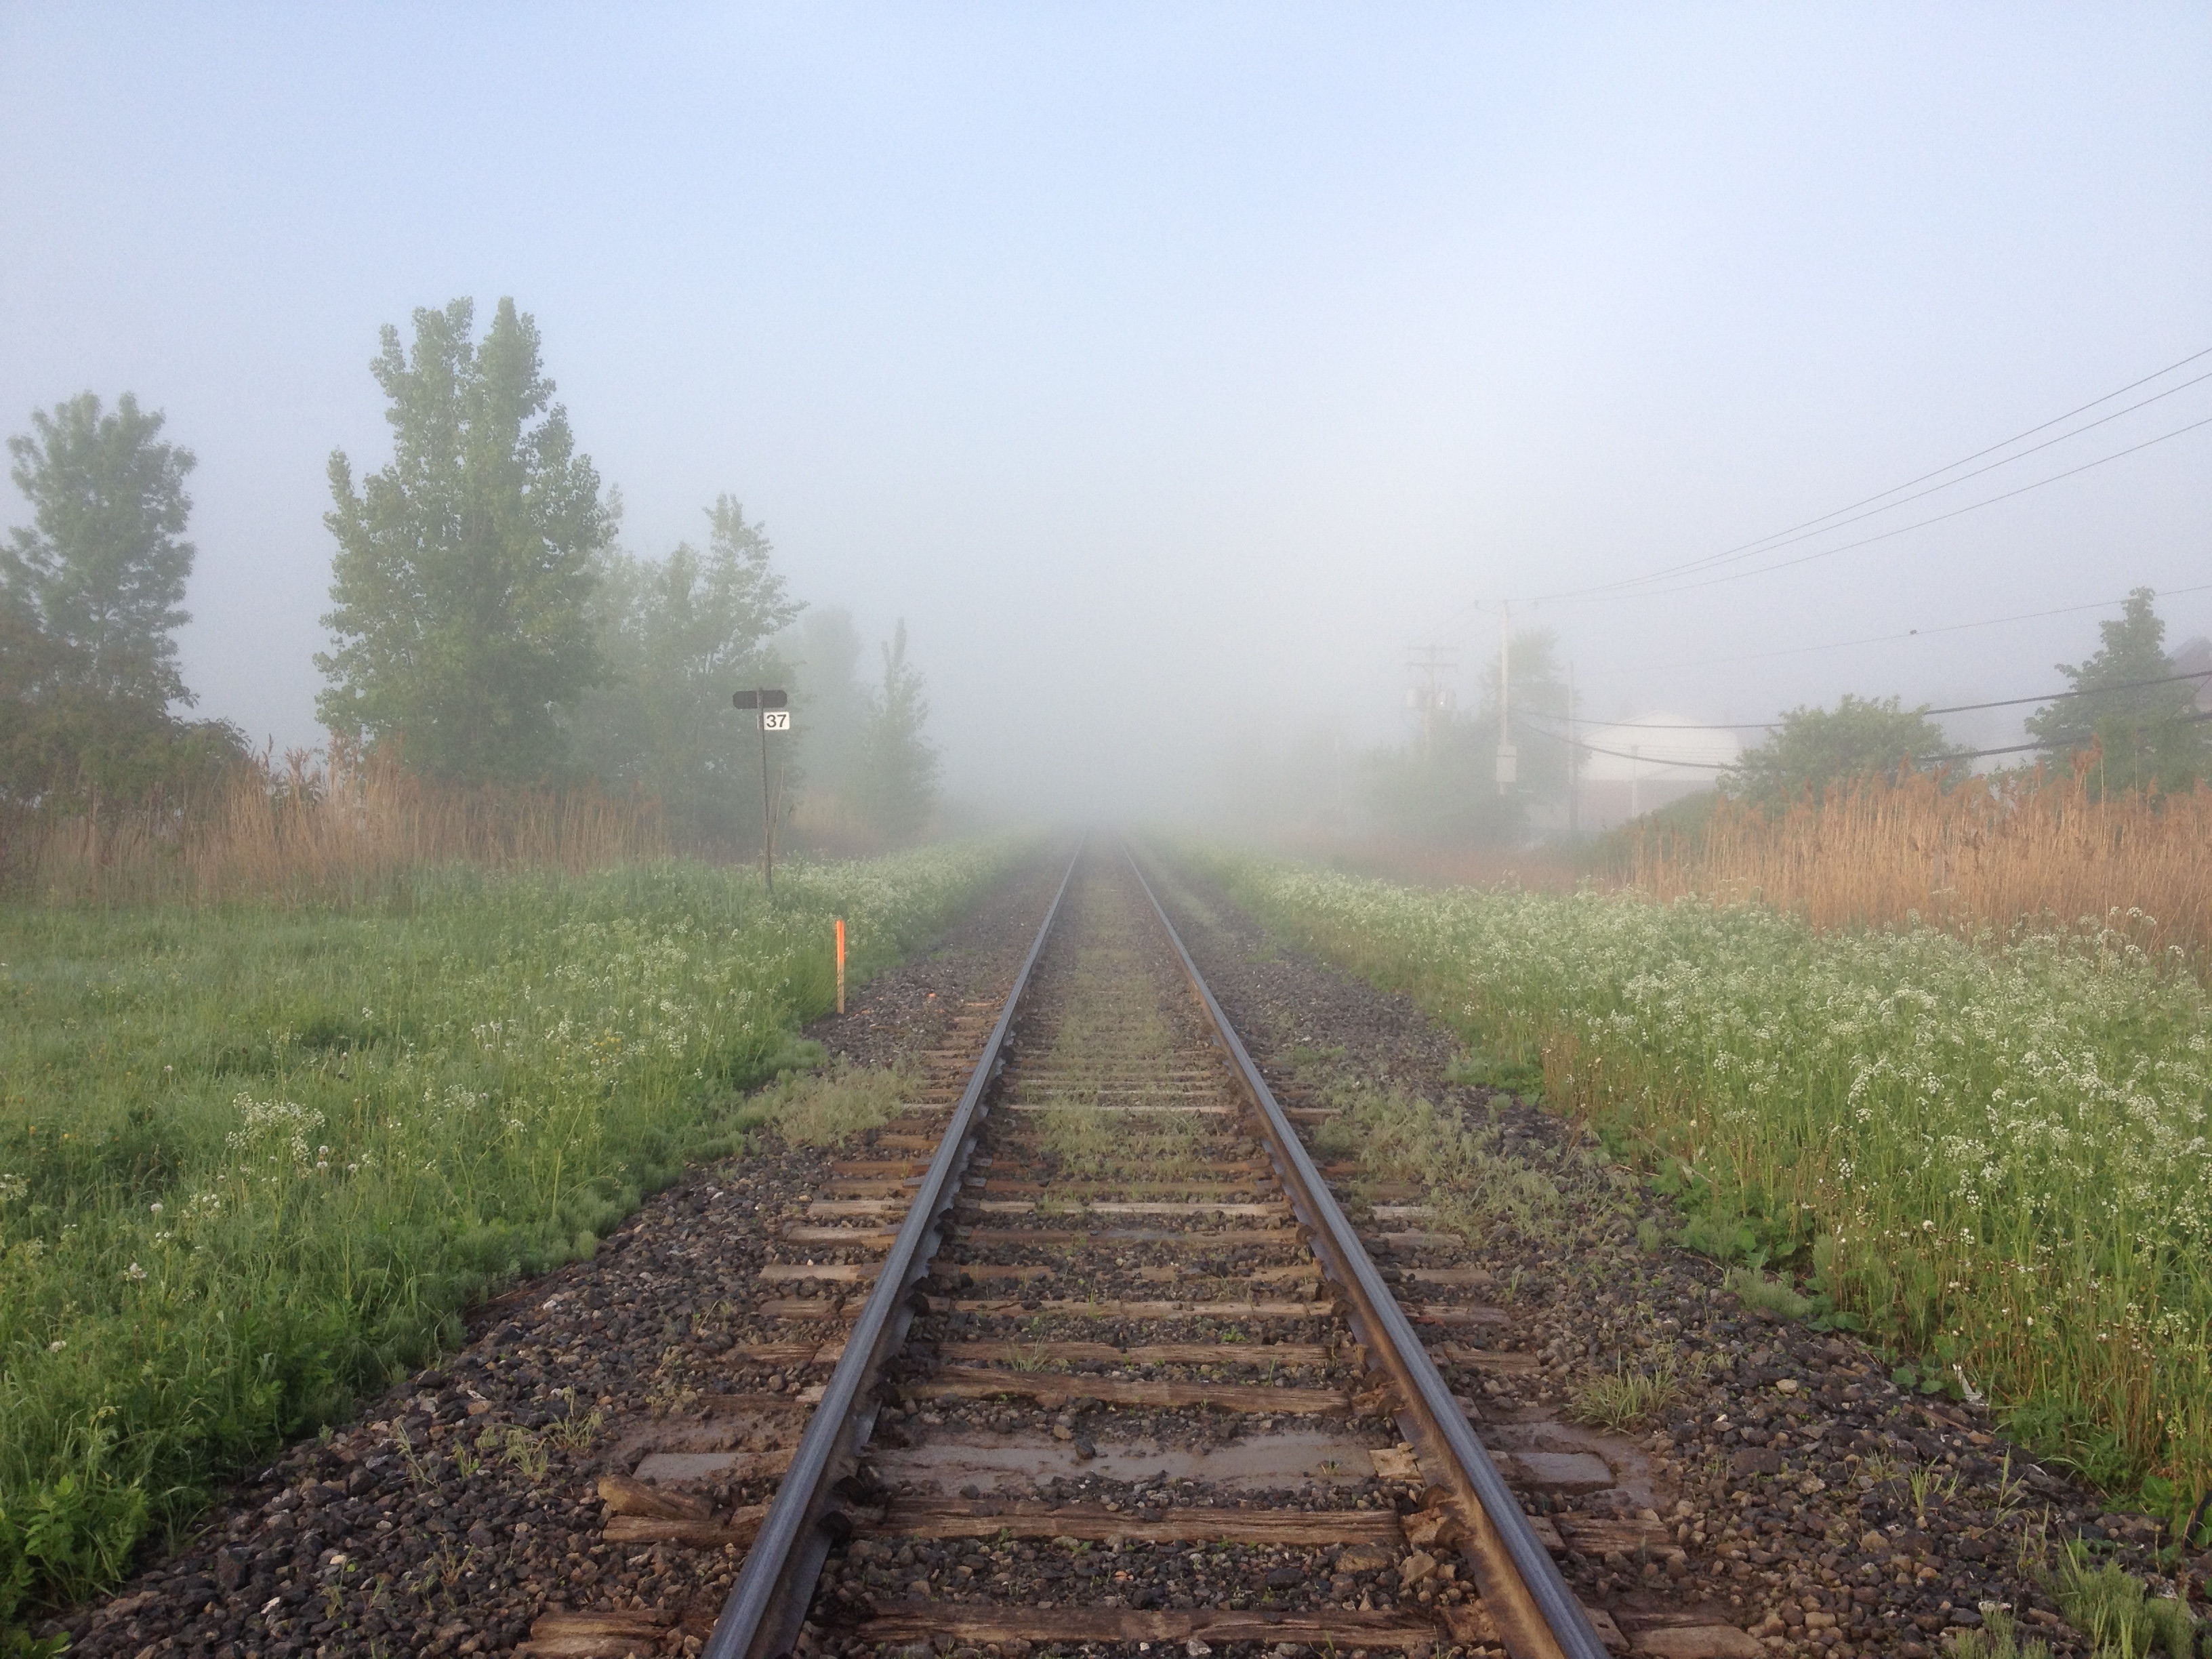
track, fog, field, morning, transport, vehicle, soil, rail transport, rural area, atmospheric phenomenon, rolling stock